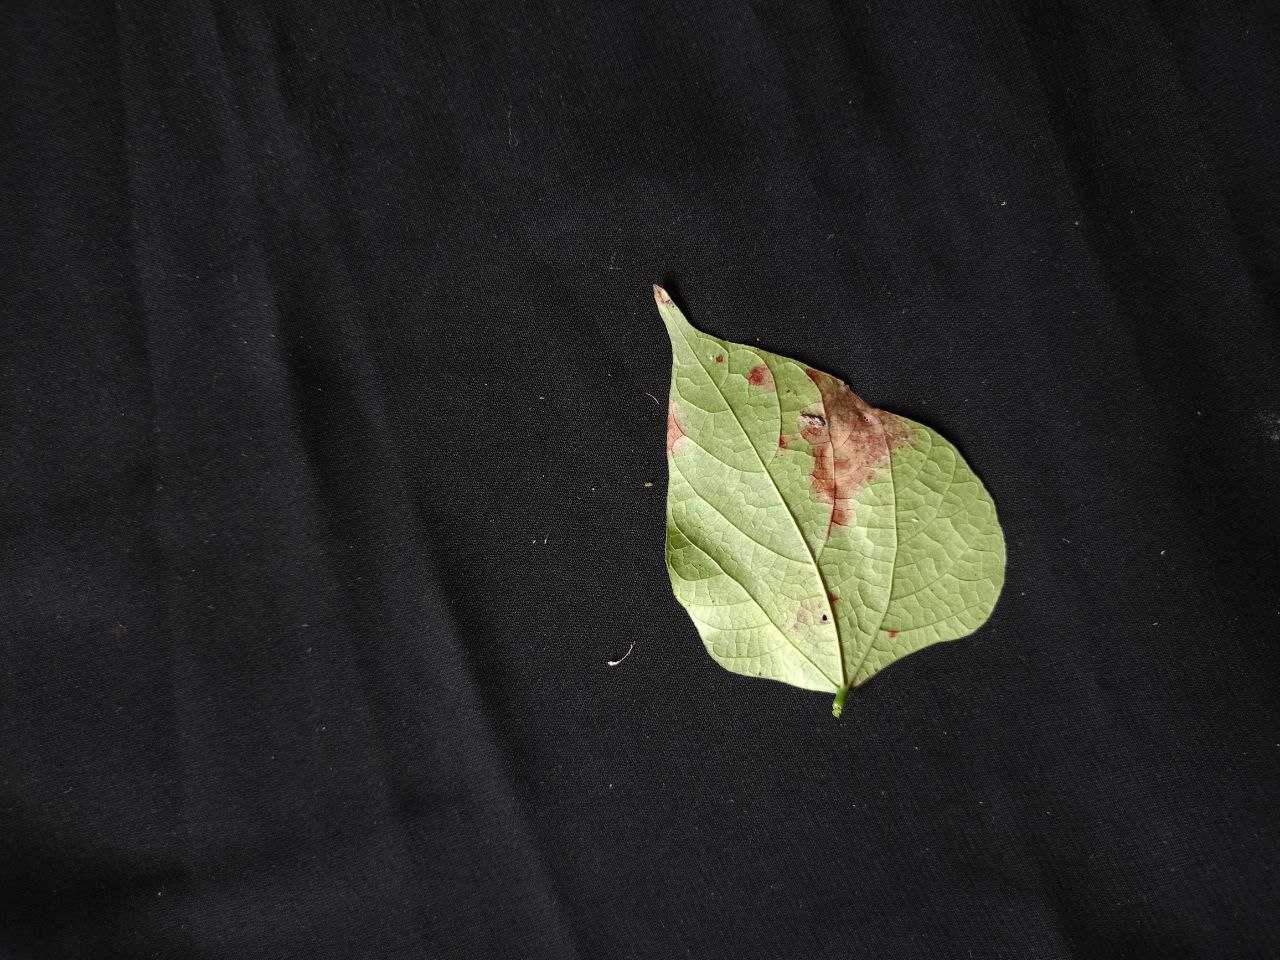
Crop: bean
Leaf condition: Blight